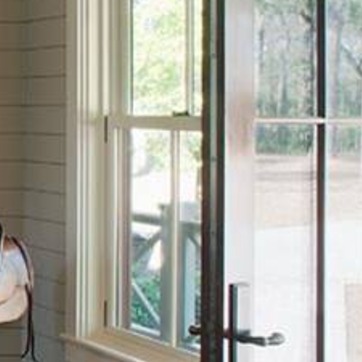
Material: glass